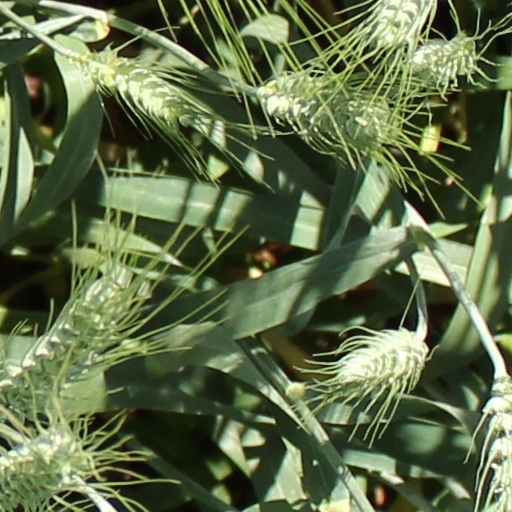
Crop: wheat